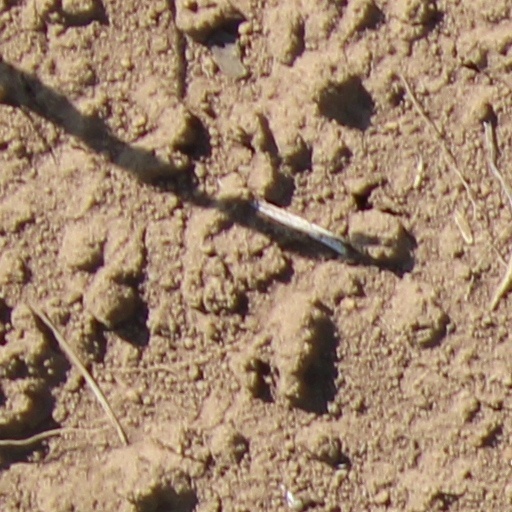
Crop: wheat